Parabolic microphone

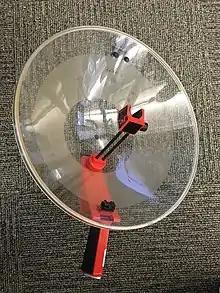
A Sony parabolic reflector, without a microphone. The microphone would face the reflector surface and sound captured by the reflector would bounce towards the microphone.

Parabolic microphones are generally not used for high-fidelity applications because dishes small enough to be portable have poor low-frequency response. This is because, from the Rayleigh criterion, parabolic dishes can only focus waves with a wavelength much smaller than the diameter of their aperture. The wavelength of sound waves at the low end of human hearing (20 Hz) is about ; focusing them would require a dish much larger than this. A typical parabolic microphone dish with a diameter of one metre has little directivity for sound waves longer than 30 cm, corresponding to frequencies below 1 kHz. For higher frequencies, a gain of about 15 dB can be expected. But when the wavelength of the sound becomes comparable with the diameter of the parabolic dish, the response falls away.